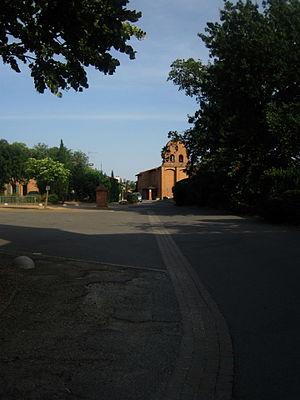
Grand-Rue de la Mairie
La liste des églises de la Haute-Garonne recense de manière exhaustive les églises situées dans le département français de la Haute-Garonne.
Pechbusque est une commune française située dans le département de la Haute-Garonne en région Occitanie.